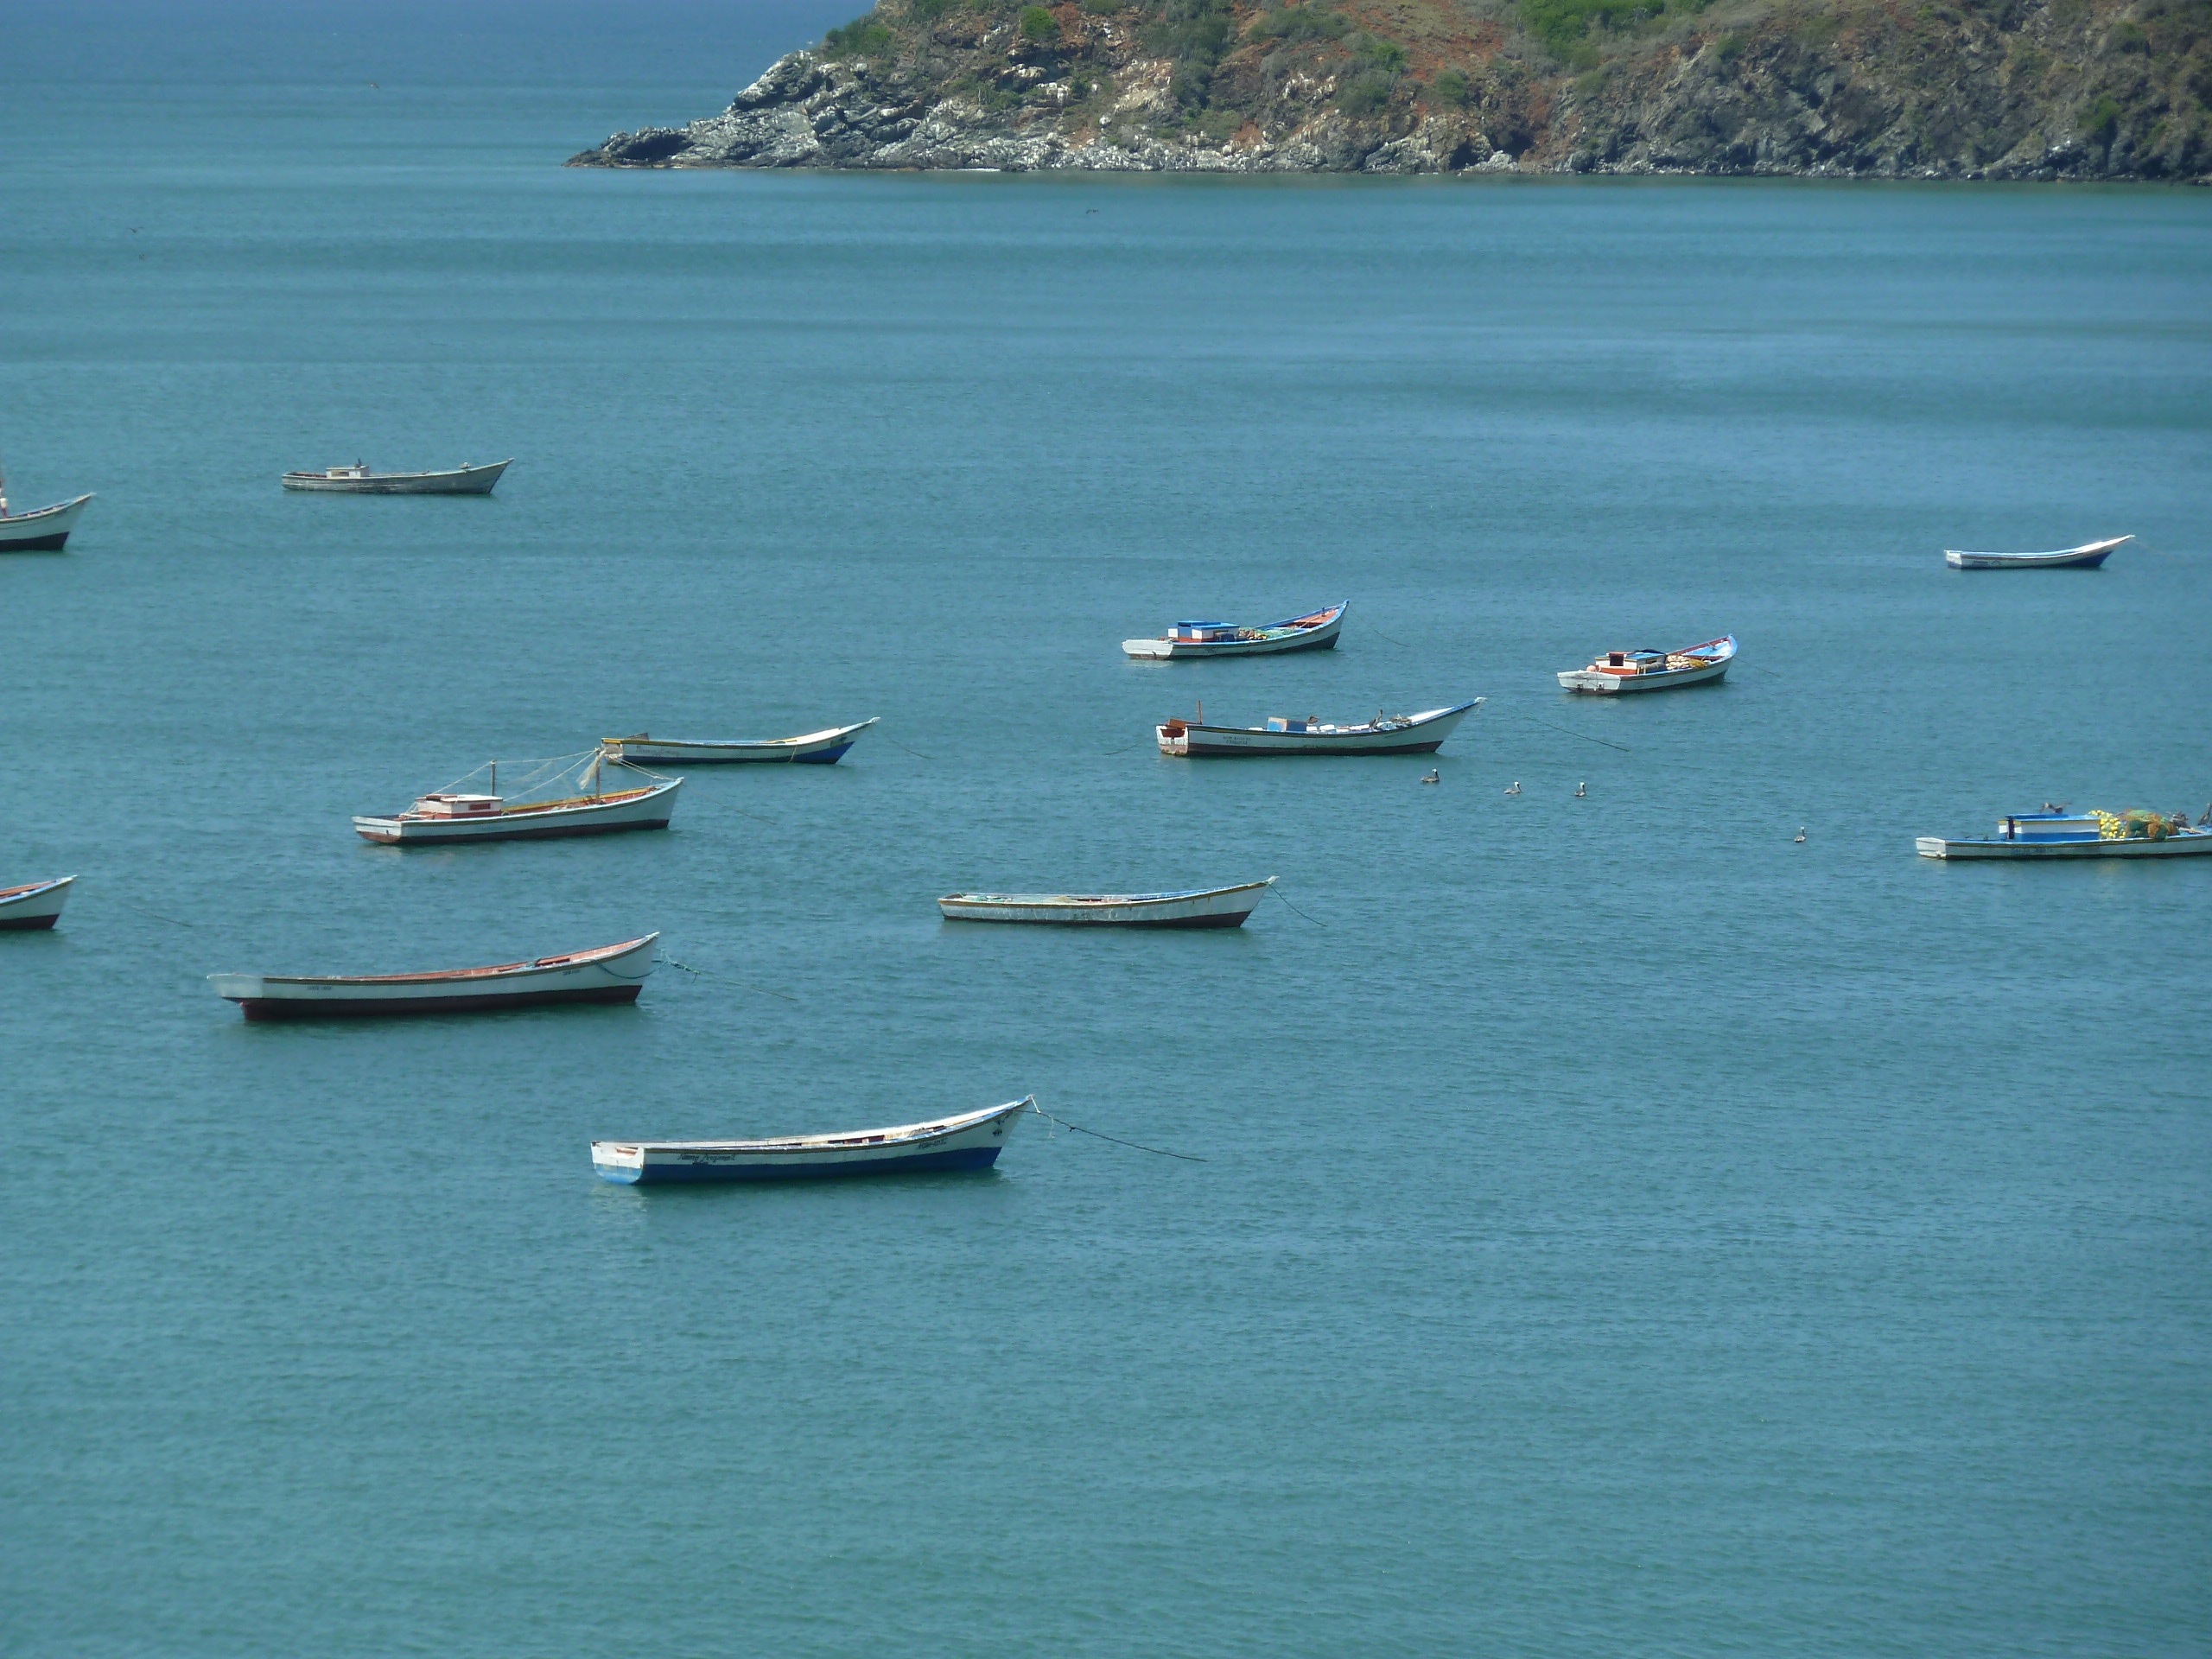
beach, landscape, sea, coast, water, ocean, boat, shore, vehicle, bay, boating, boats